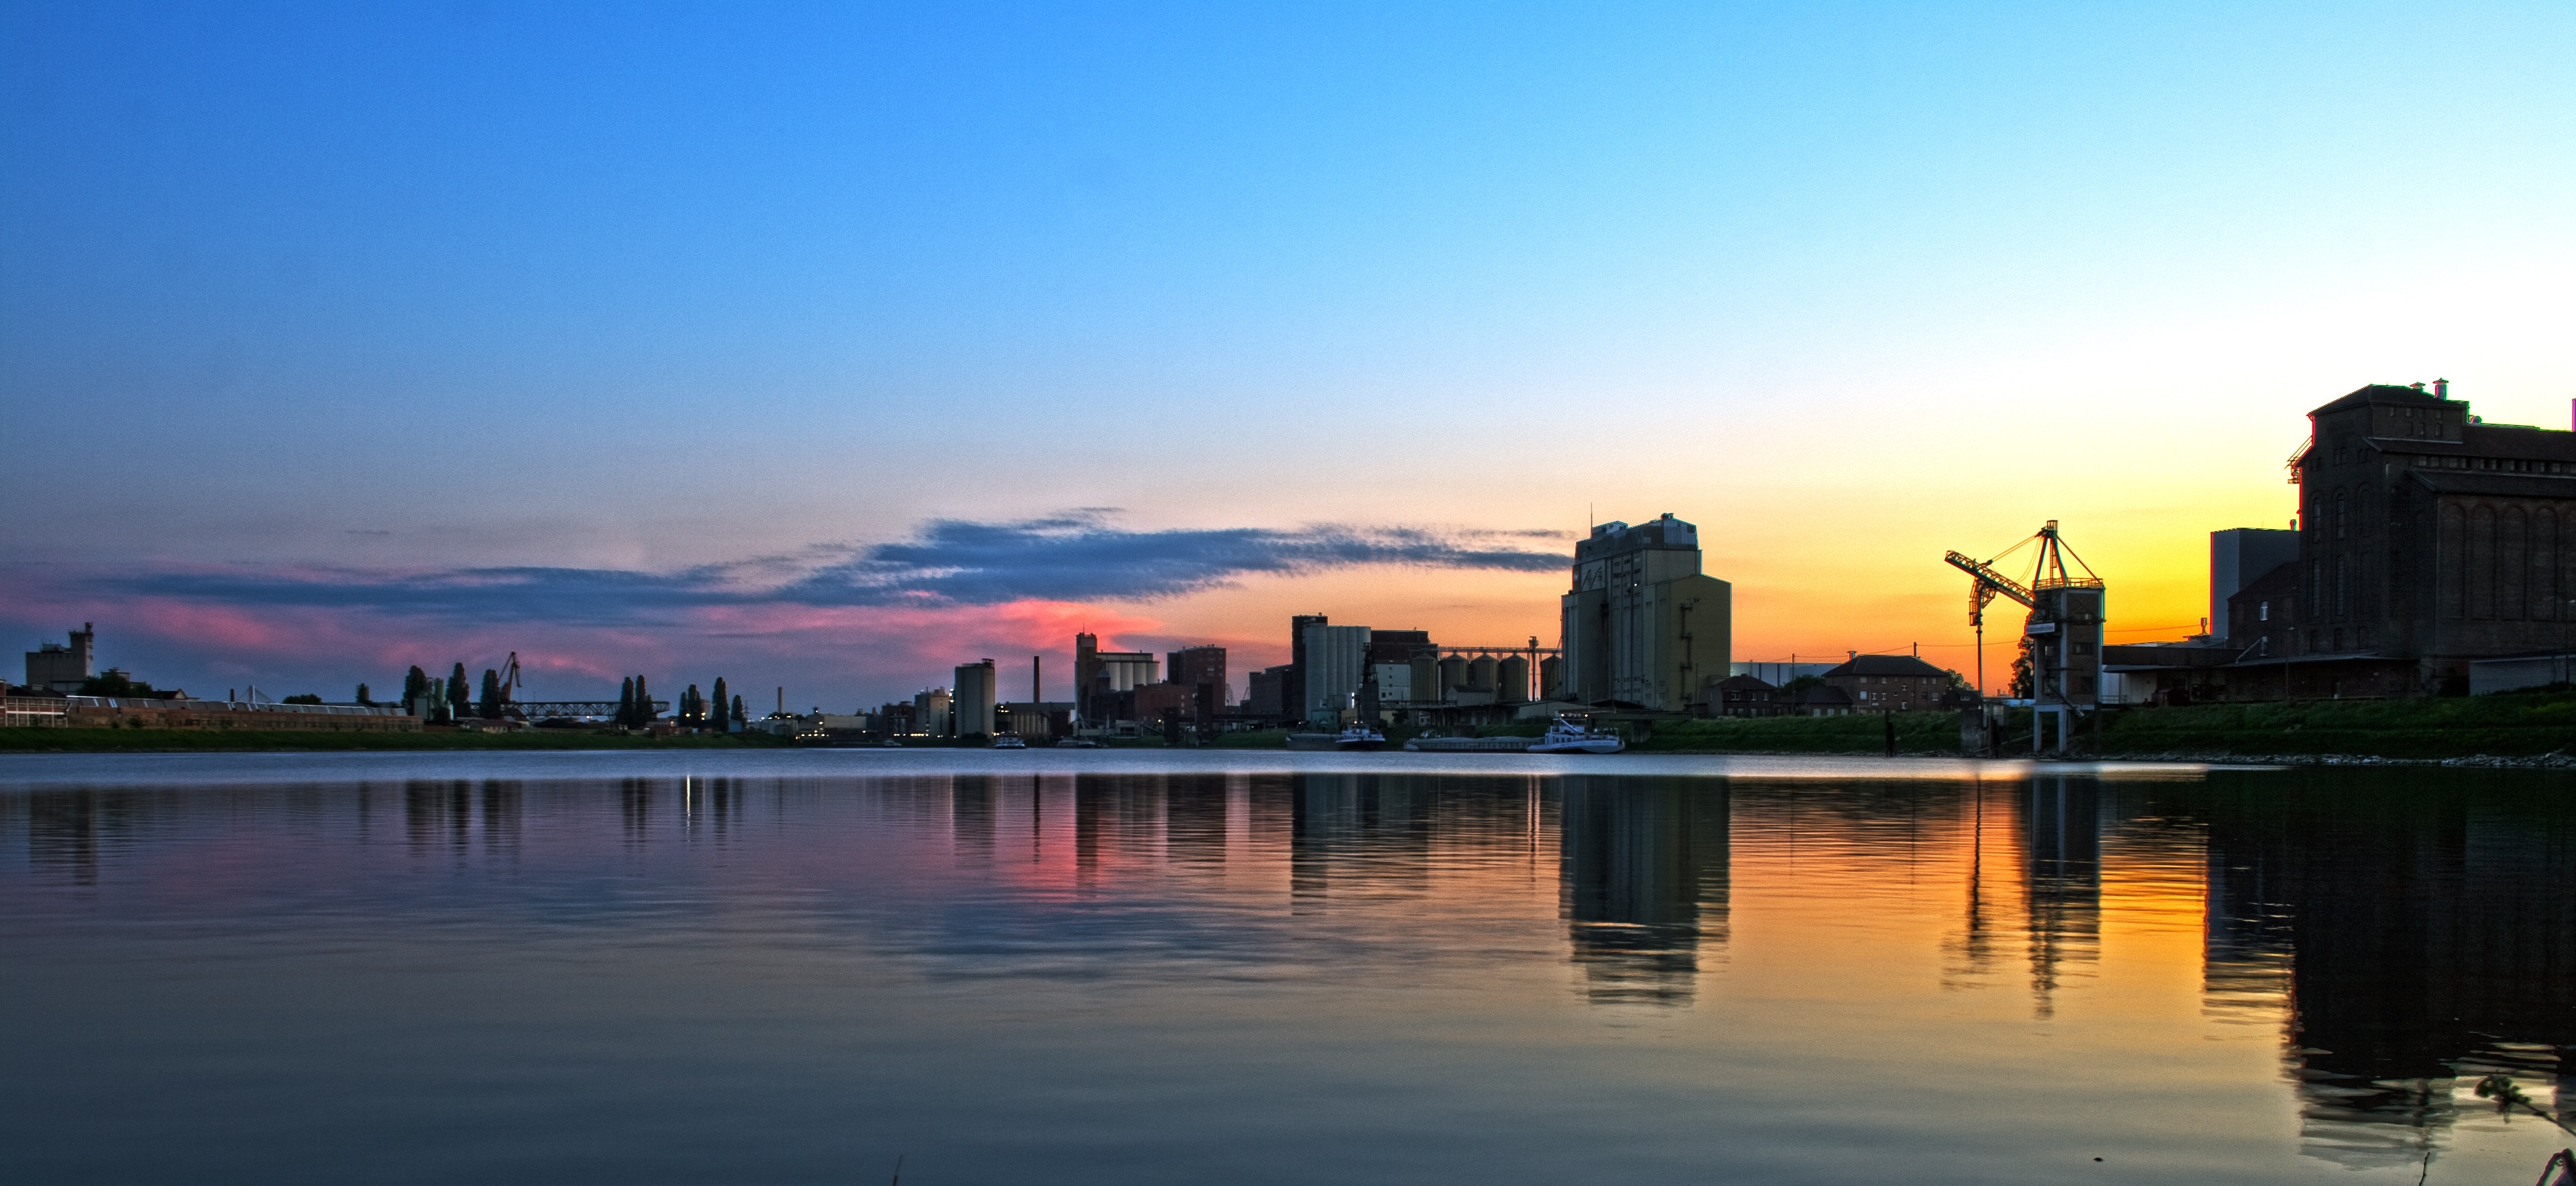
horizon, sunrise, sunset, skyline, morning, dawn, city, river, cityscape, panorama, dusk, evening, reflection, industry, crane, waters, mannheim, rhine, afterglow, old rhine, industrieanlange